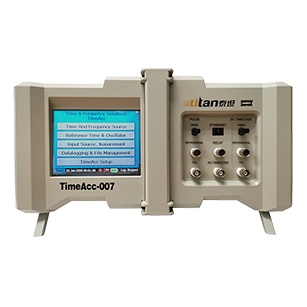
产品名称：时间综合测量仪-TimeAcc-007
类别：高精度授时
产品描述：TimeAcc-007是上海泰坦通信工程有限公司研制的一款时间综合测量仪，主要用途有时间准确度测量、频率信号测量（TIE/MTIE/TDEV等）、电信网络传输时延性能分析、网络内时钟准确度监控、用于检定、标校其它的时钟设备、用于检定其它的时间仪表、用于测量网络时延、用于测量PDV。测量仪可选配内置铷钟或晶体钟，通过外置或内置天线锁定北斗或GPS后，可提供分辨率为0.2ns、优于25ns的时间准确度测量。TimeAcc-007还可输出各类时频信号作为基准参考给用户使用如1PPS（TTL）/DCLS（差分）1PPM（TTL）/DCLS（TTL）、IRIG-B（AC）/10MHz/1PPS+T...